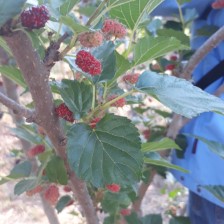
Variety: ChiangMai60